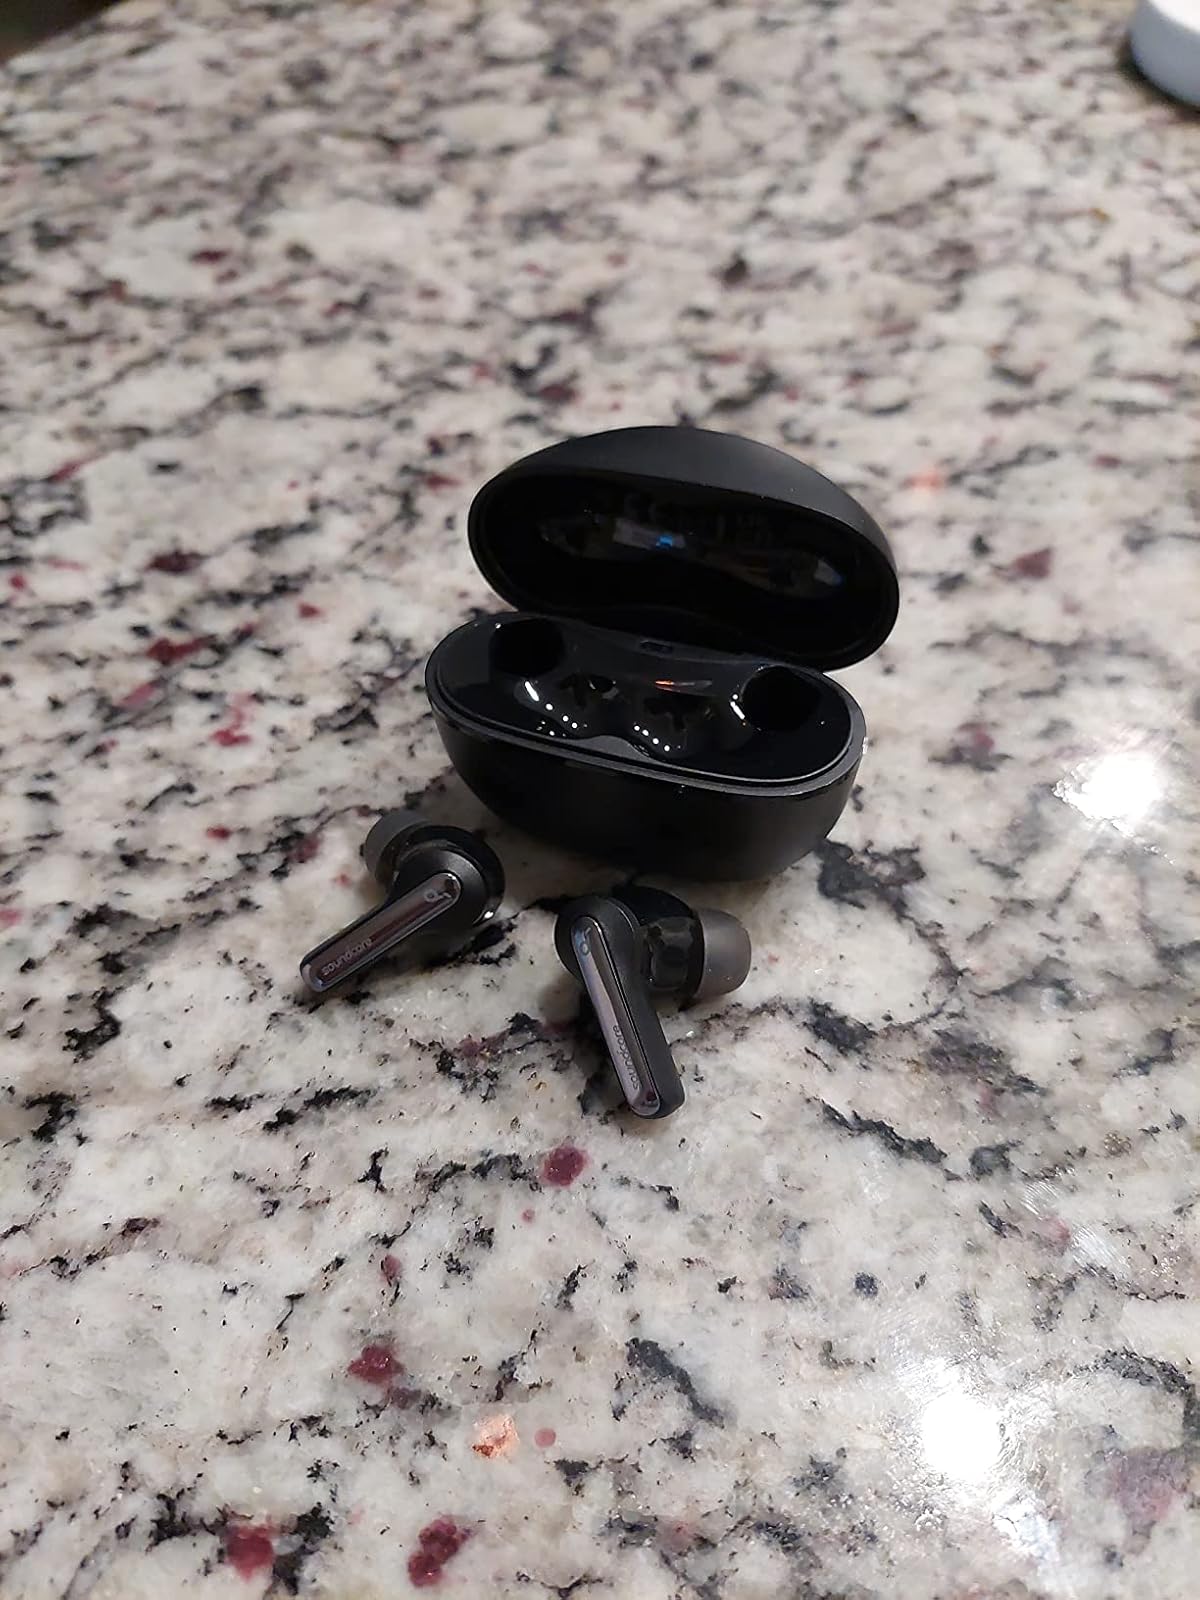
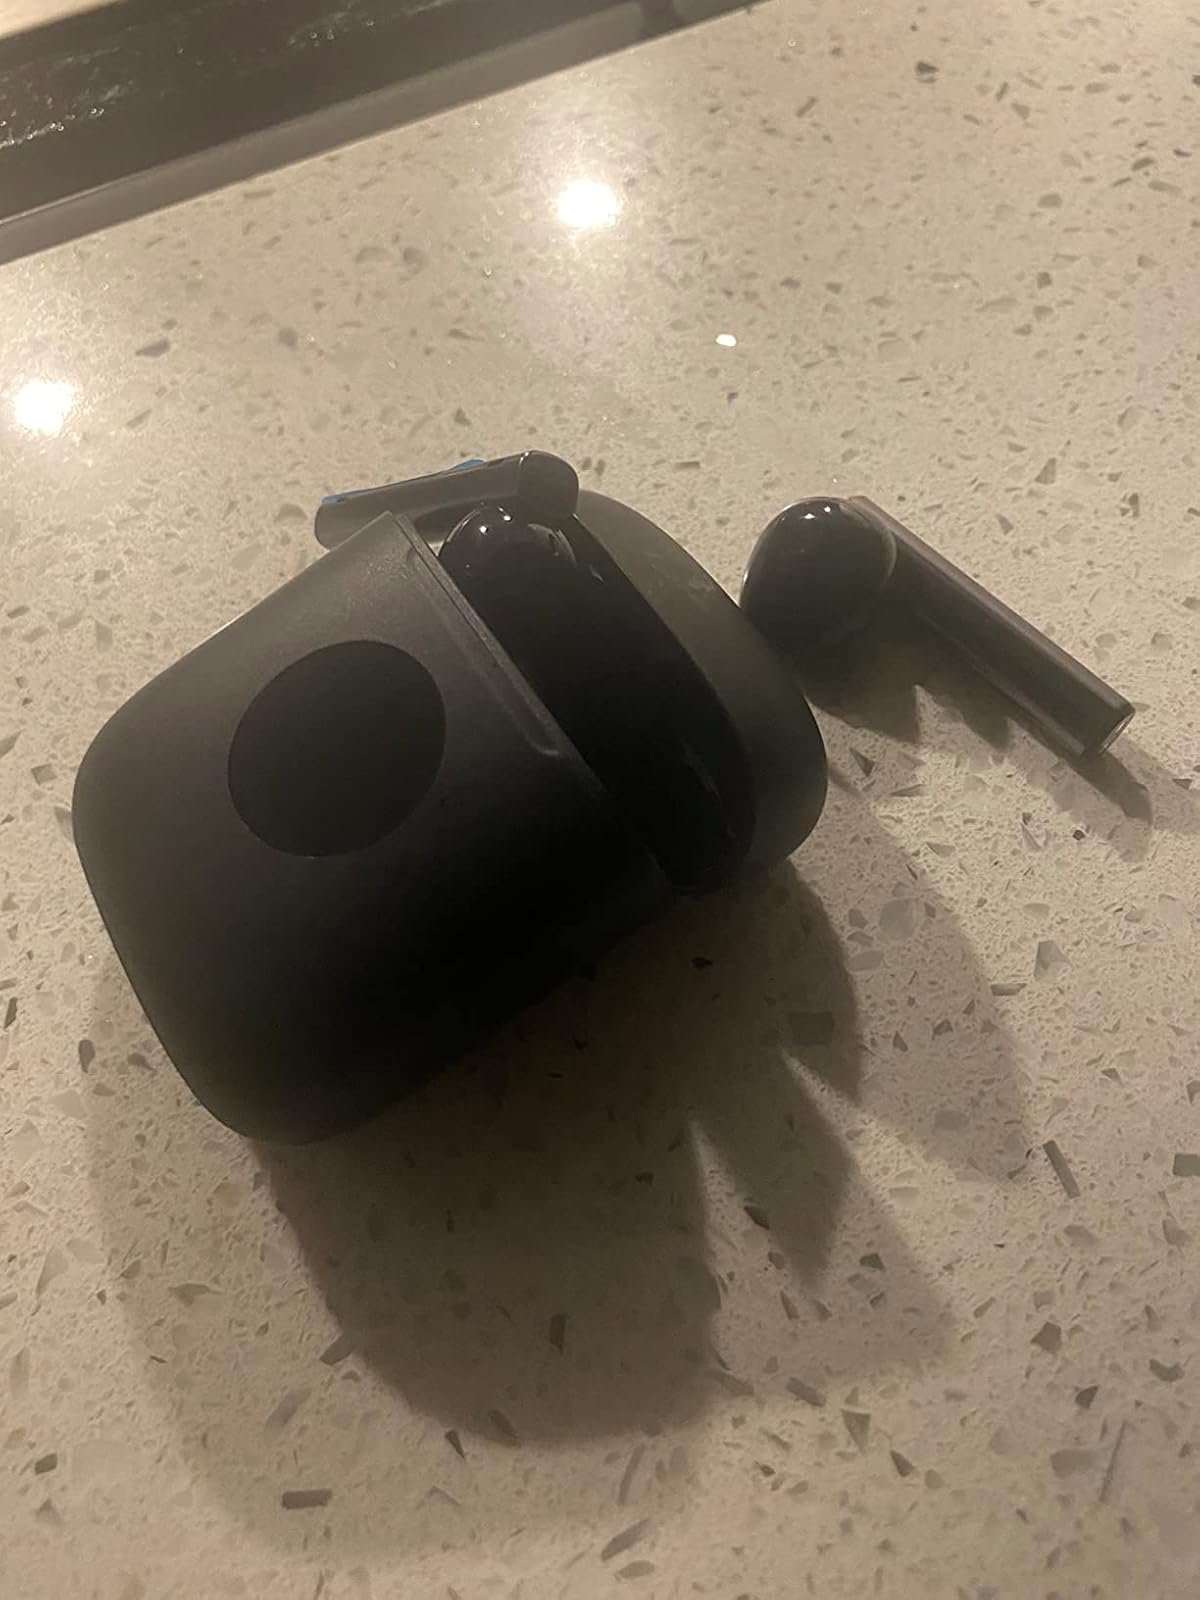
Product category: earbuds
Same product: no